Peter Sarsgaard

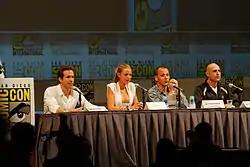
Sarsgaard with the cast of "Green Lantern" at the 2010 San Diego Comic-Con.

Sarsgaard played Mikhail Lvovich Astrov, a country doctor and philosopher, in the Classic Stage Company's 2009 off-Broadway production of Anton Chekhov's "Uncle Vanya" in New York City. The cast also included Maggie Gyllenhaal, Mamie Gummer, Denis O'Hare, and George Morfogen. The production, directed by Austin Pendleton, began previews on January 17 and ended its limited run on March 1. Joe Dziemianowicz of the "New York Daily News" gave the production one out of four stars, but complimented his performance, writing that Sarsgaard does a "credible job as the doctor". In the Bloomberg review of "Uncle Vanya", John Simon, wrote: "Sarsgaard can't find the right tempi or emphases: shuttling between colorless rattle and silence-studded rallentandos, he fails at both infectious enthusiasm and self-effacing charm."